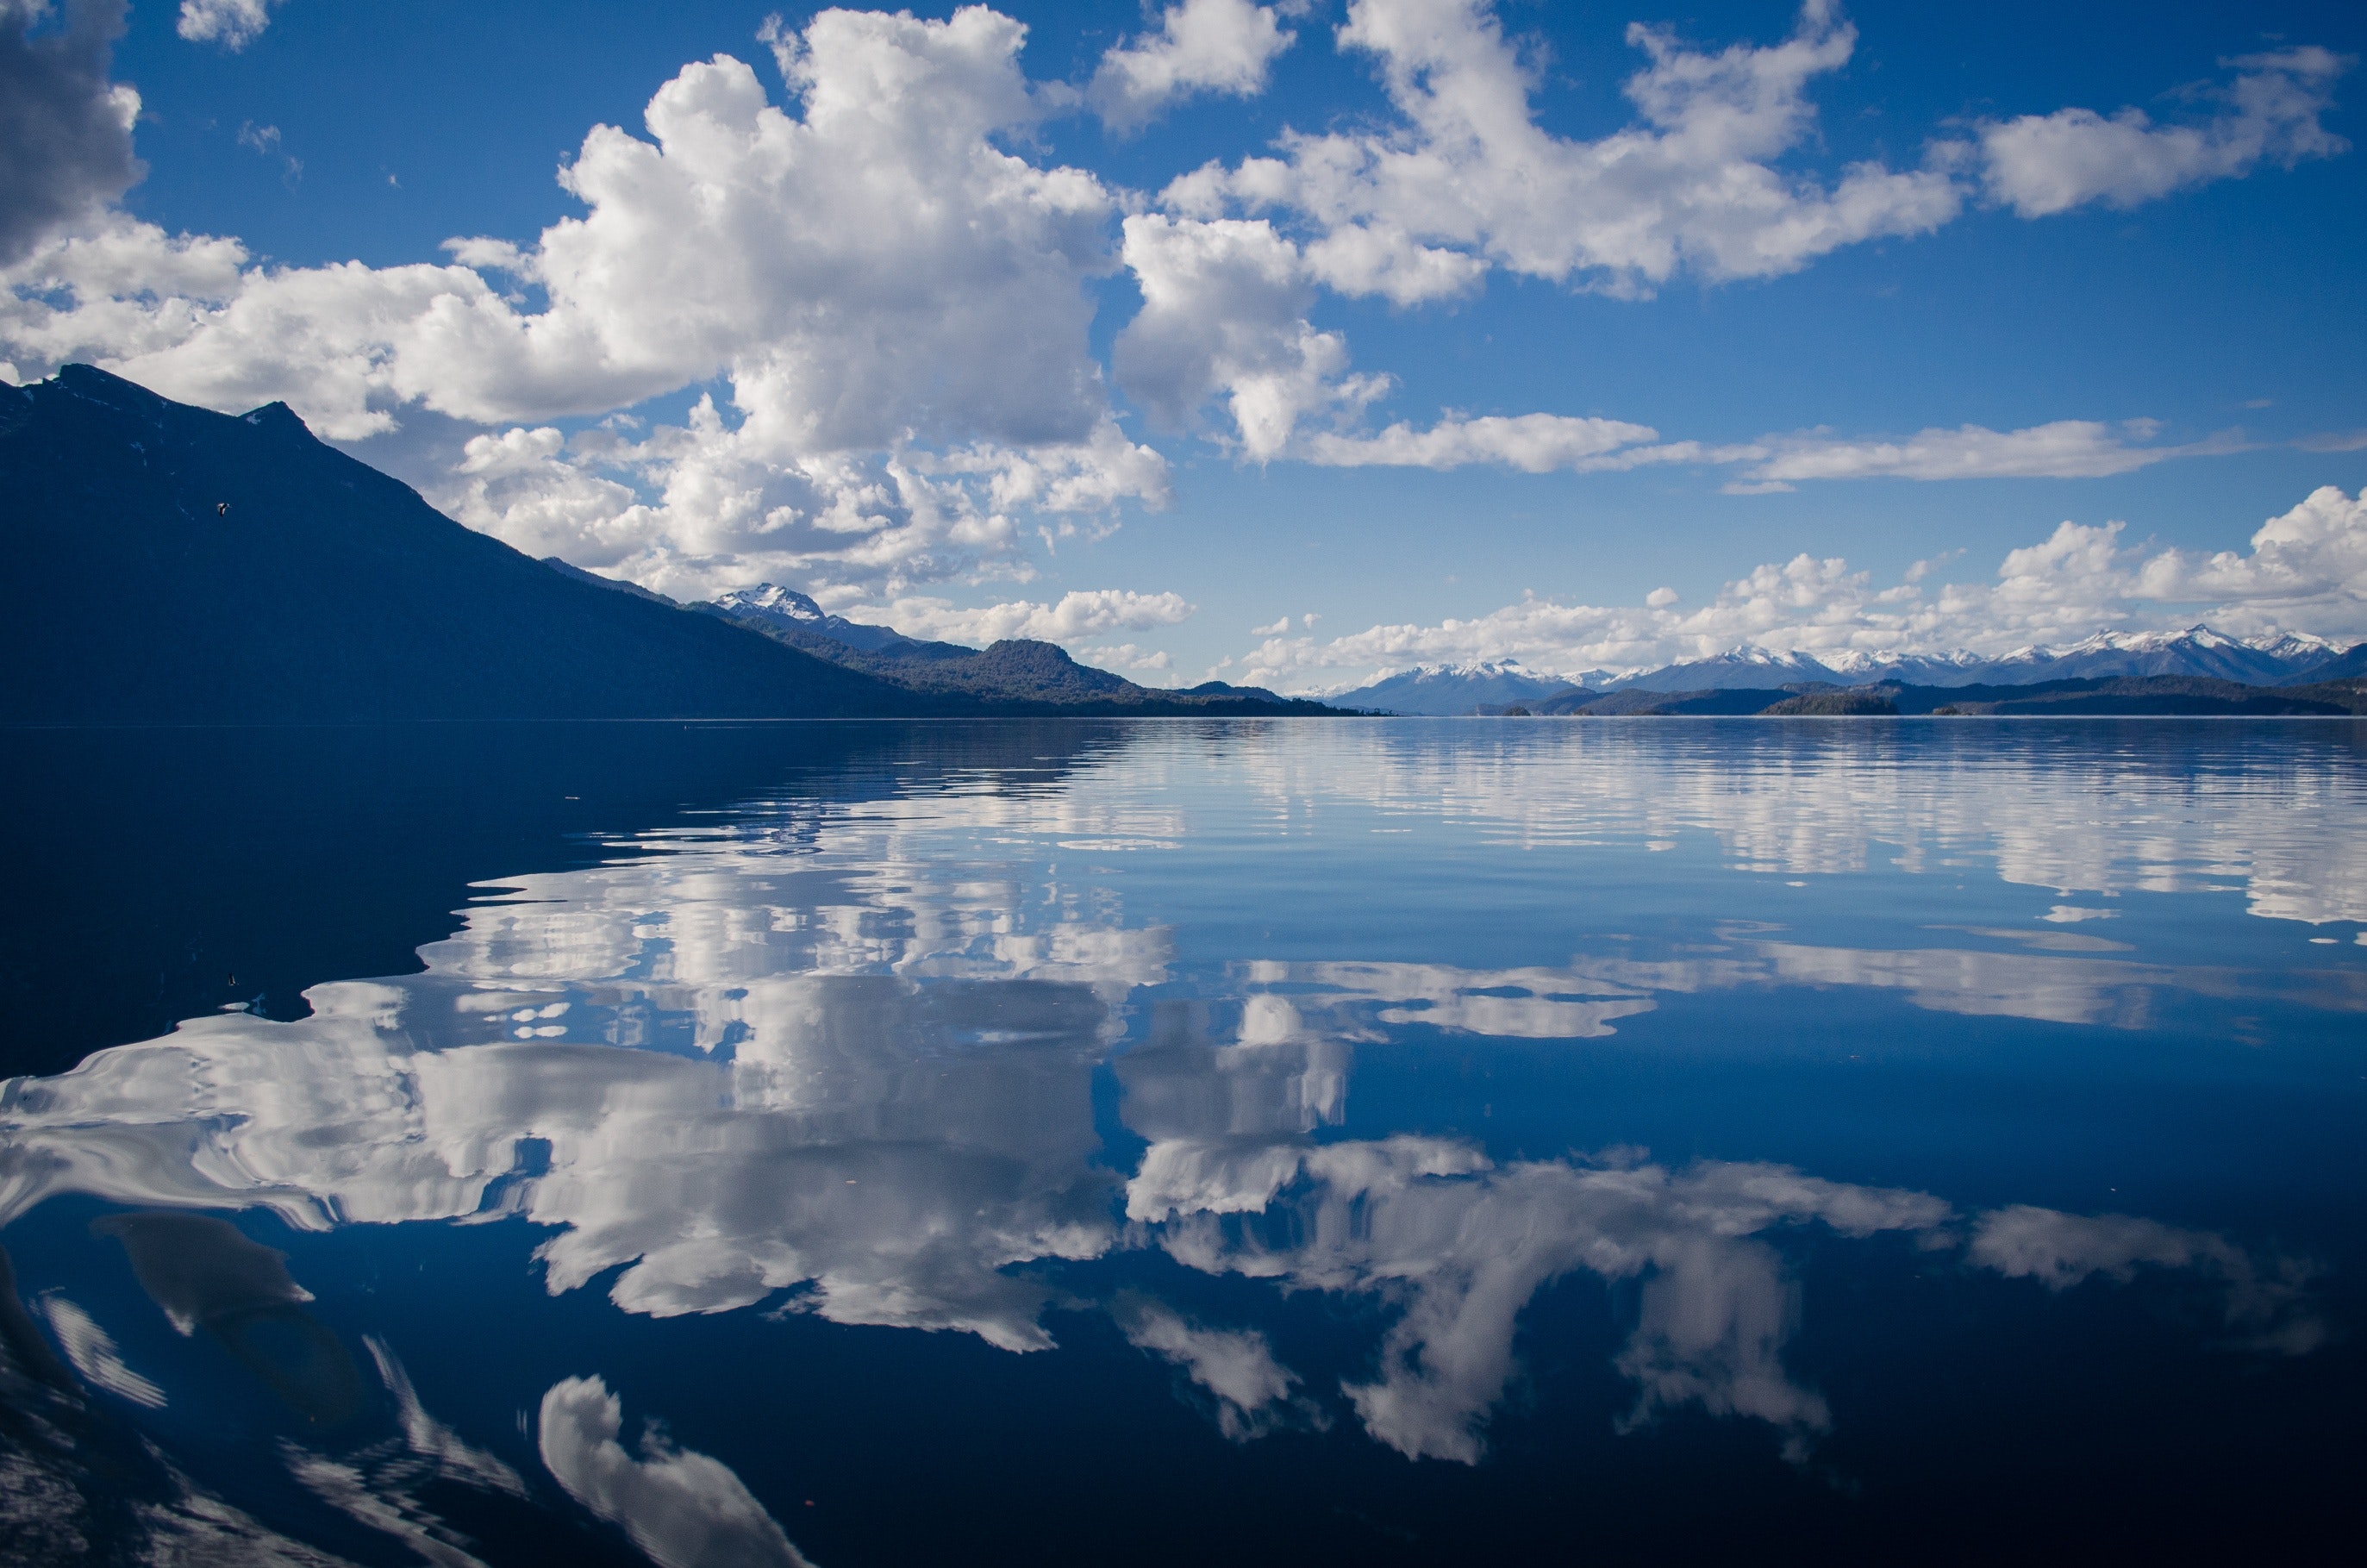
sky, cloud, reflection, blue, water, nature, cumulus, daytime, lake, mountain, water resources, mountain range, sound, wilderness, calm, ocean, sea, atmosphere, meteorological phenomenon, landscape, horizon, glacial lake, fjord, fell, alps, national park, mount scenery, world, loch, lake district, bank, ice, vacation, glacier, reservoir, river